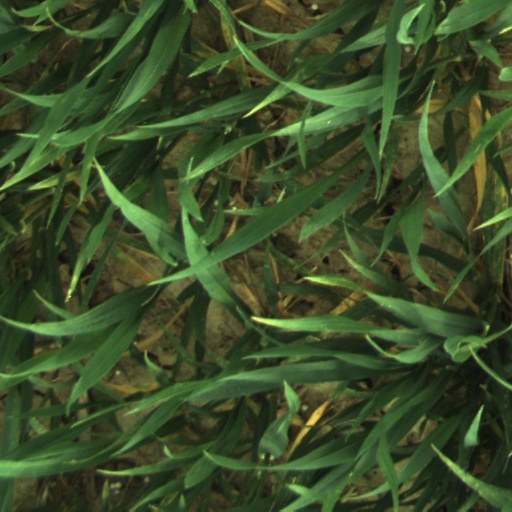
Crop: wheat